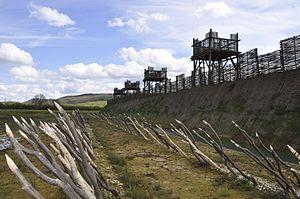
Muséoparc d'Alésia
Le MuséoParc Alésia est un projet de site constitué de deux musées et d'un parc de 7 000 hectares sur les thèmes de « l'histoire du siège d'Alésia en -52 » et du « mythe de la fondation de la nation française » inauguré en 2012 à Alésia près d'Alise-Sainte-Reine en Côte-d'Or en Bourgogne-Franche-Comté.